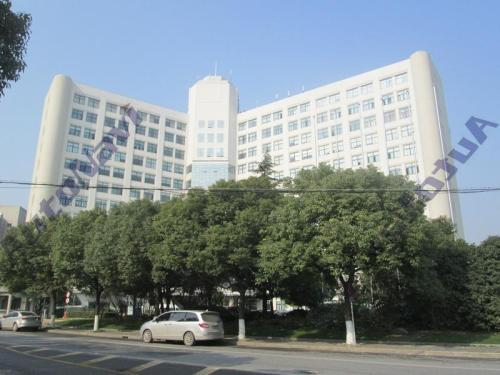
地标名称：新业大楼
所在城市：上海市·徐汇区